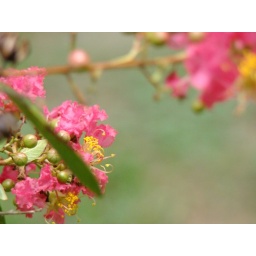
flowers on tree in our backyard